Nikolay Bauman

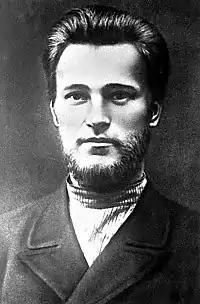
Bauman as a student in the late 19th-century

From 1896 to 1897, he worked in Petersburg, serving a term in the "Petersburg Union of Struggle for the Liberation of the Working Class." Bauman was arrested on 22 March 1897, and imprisoned in the Peter and Paul Fortress, where he was kept in solitary confinement for 19 months. During his stay in the fortress, he was astonishingly allowed to read Karl Marx's "Das Kapital".